Nature reserve

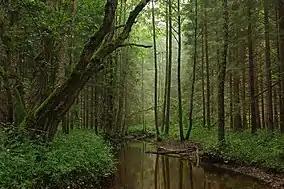
The Tarvasjõgi river at Põhja-Kõrvemaa Nature Reserve in Estonia

Denmark has three national parks and several nature reserves, some of them inside the national park areas. The largest single reserve is Hanstholm Nature Reserve, which covers and is part of Thy National Park.